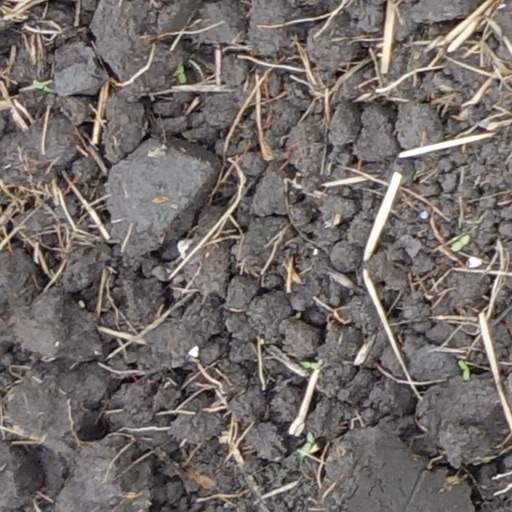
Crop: wheat